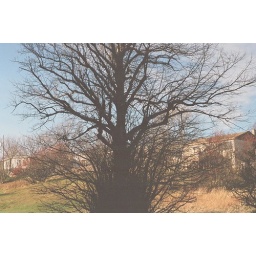
cool tree that was right by the apartment building we went to